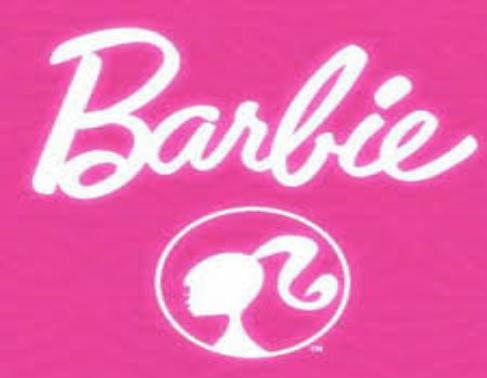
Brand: Barbie
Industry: Clothes